Hart Pease Danks

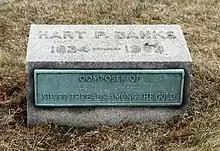
Gravestone of H.P. Danks, Kensico Cemetery, in Valhalla, New York

In 1858, he married Hattie R. Colahan. In 1864, he moved to New York City. In 1873, he published his best known song, "Silver Threads Among the Gold" (words by Eben E. Rexford), which sold over three million copies. Having sold the rights to it, though, he died penniless in a boarding house in Philadelphia, his last written words: "It's hard to die alone". His widow died, alone, in 1924. Danks is buried at Kensico Cemetery, in Valhalla, New York.